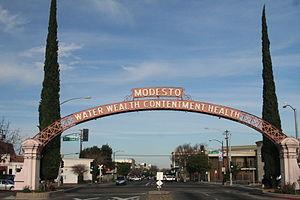
George Lucas /d͡ʒɔːɹd͡ʒ lukəs/ est un réalisateur, scénariste et producteur américain né le 14 mai 1944 à Modesto en Californie.
La ville de Modesto est le siège du comté de Stanislaus, dans l’État de Californie, aux États-Unis. La ville comptait 201 165 habitants en 2010. Sa situation géographique, à une distance médiane entre la Baie de San Francisco et Sacramento, a fait changer sa zone, autrefois basée sur l'agriculture, en une ville-dortoir. À peu près 20 % de la main-d'œuvre a son lieu de travail en dehors de la ville et de son comté. La région est renommée pour avoir la plus mauvaise qualité d'air des États-Unis, surpassant même occasionnellement celle de Los Angeles.